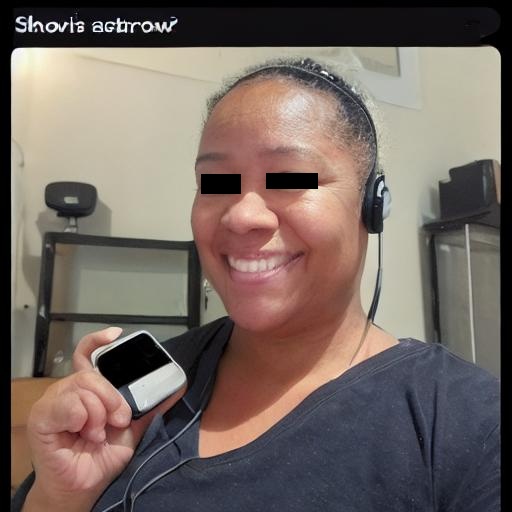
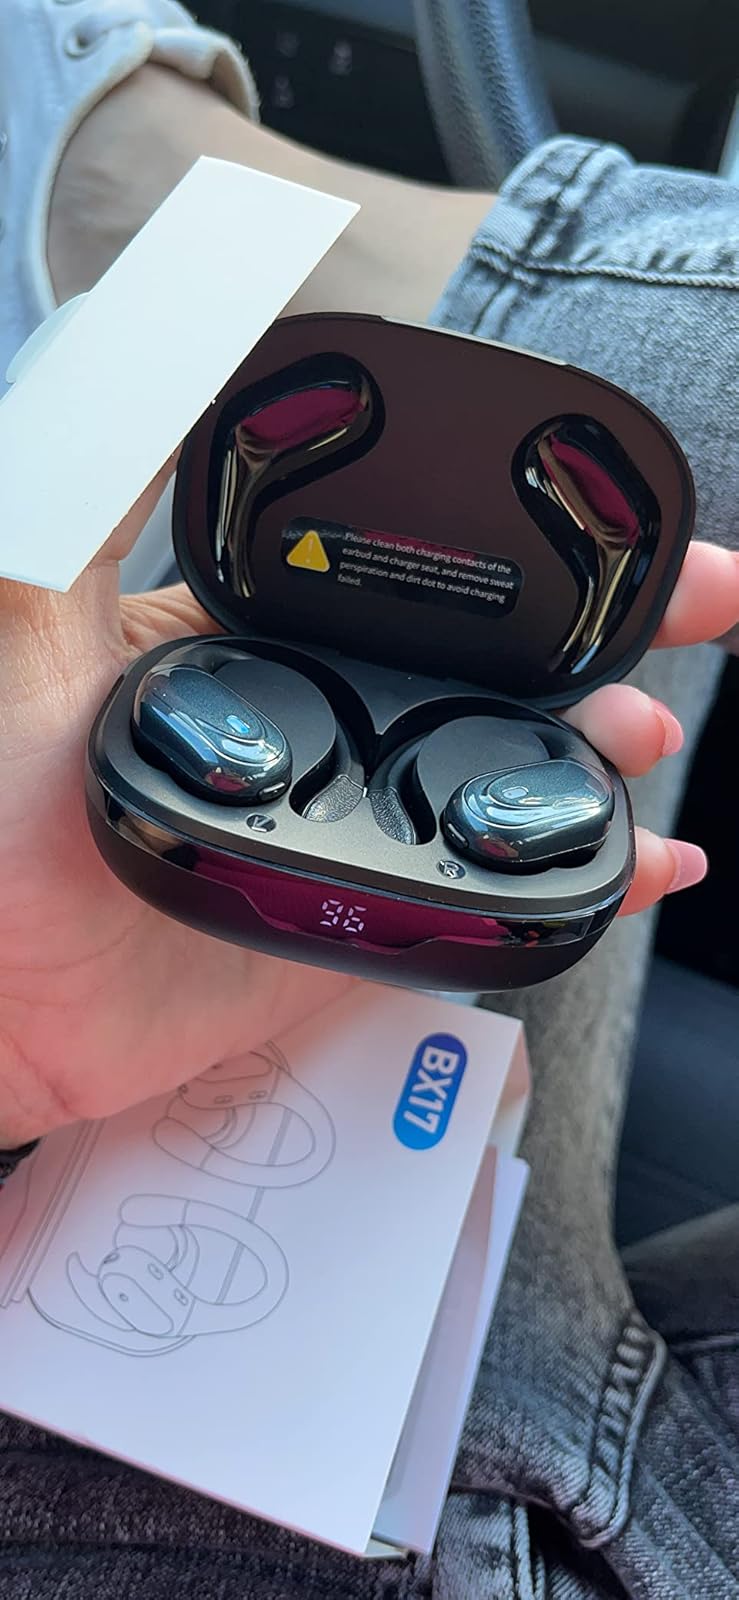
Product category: earbuds
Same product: no